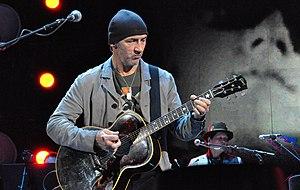
Simon Townshend, né en 1960, est le jeune frère de Pete Townshend, le guitariste du groupe britannique des Who.